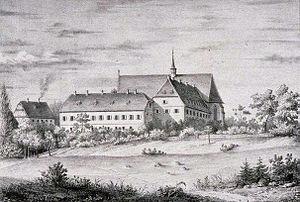
Marienthal est une localité française située dans le département du Bas-Rhin en région Grand Est qui a la particularité de s'étendre sur trois communes : Gries, Haguenau et Kaltenhouse.